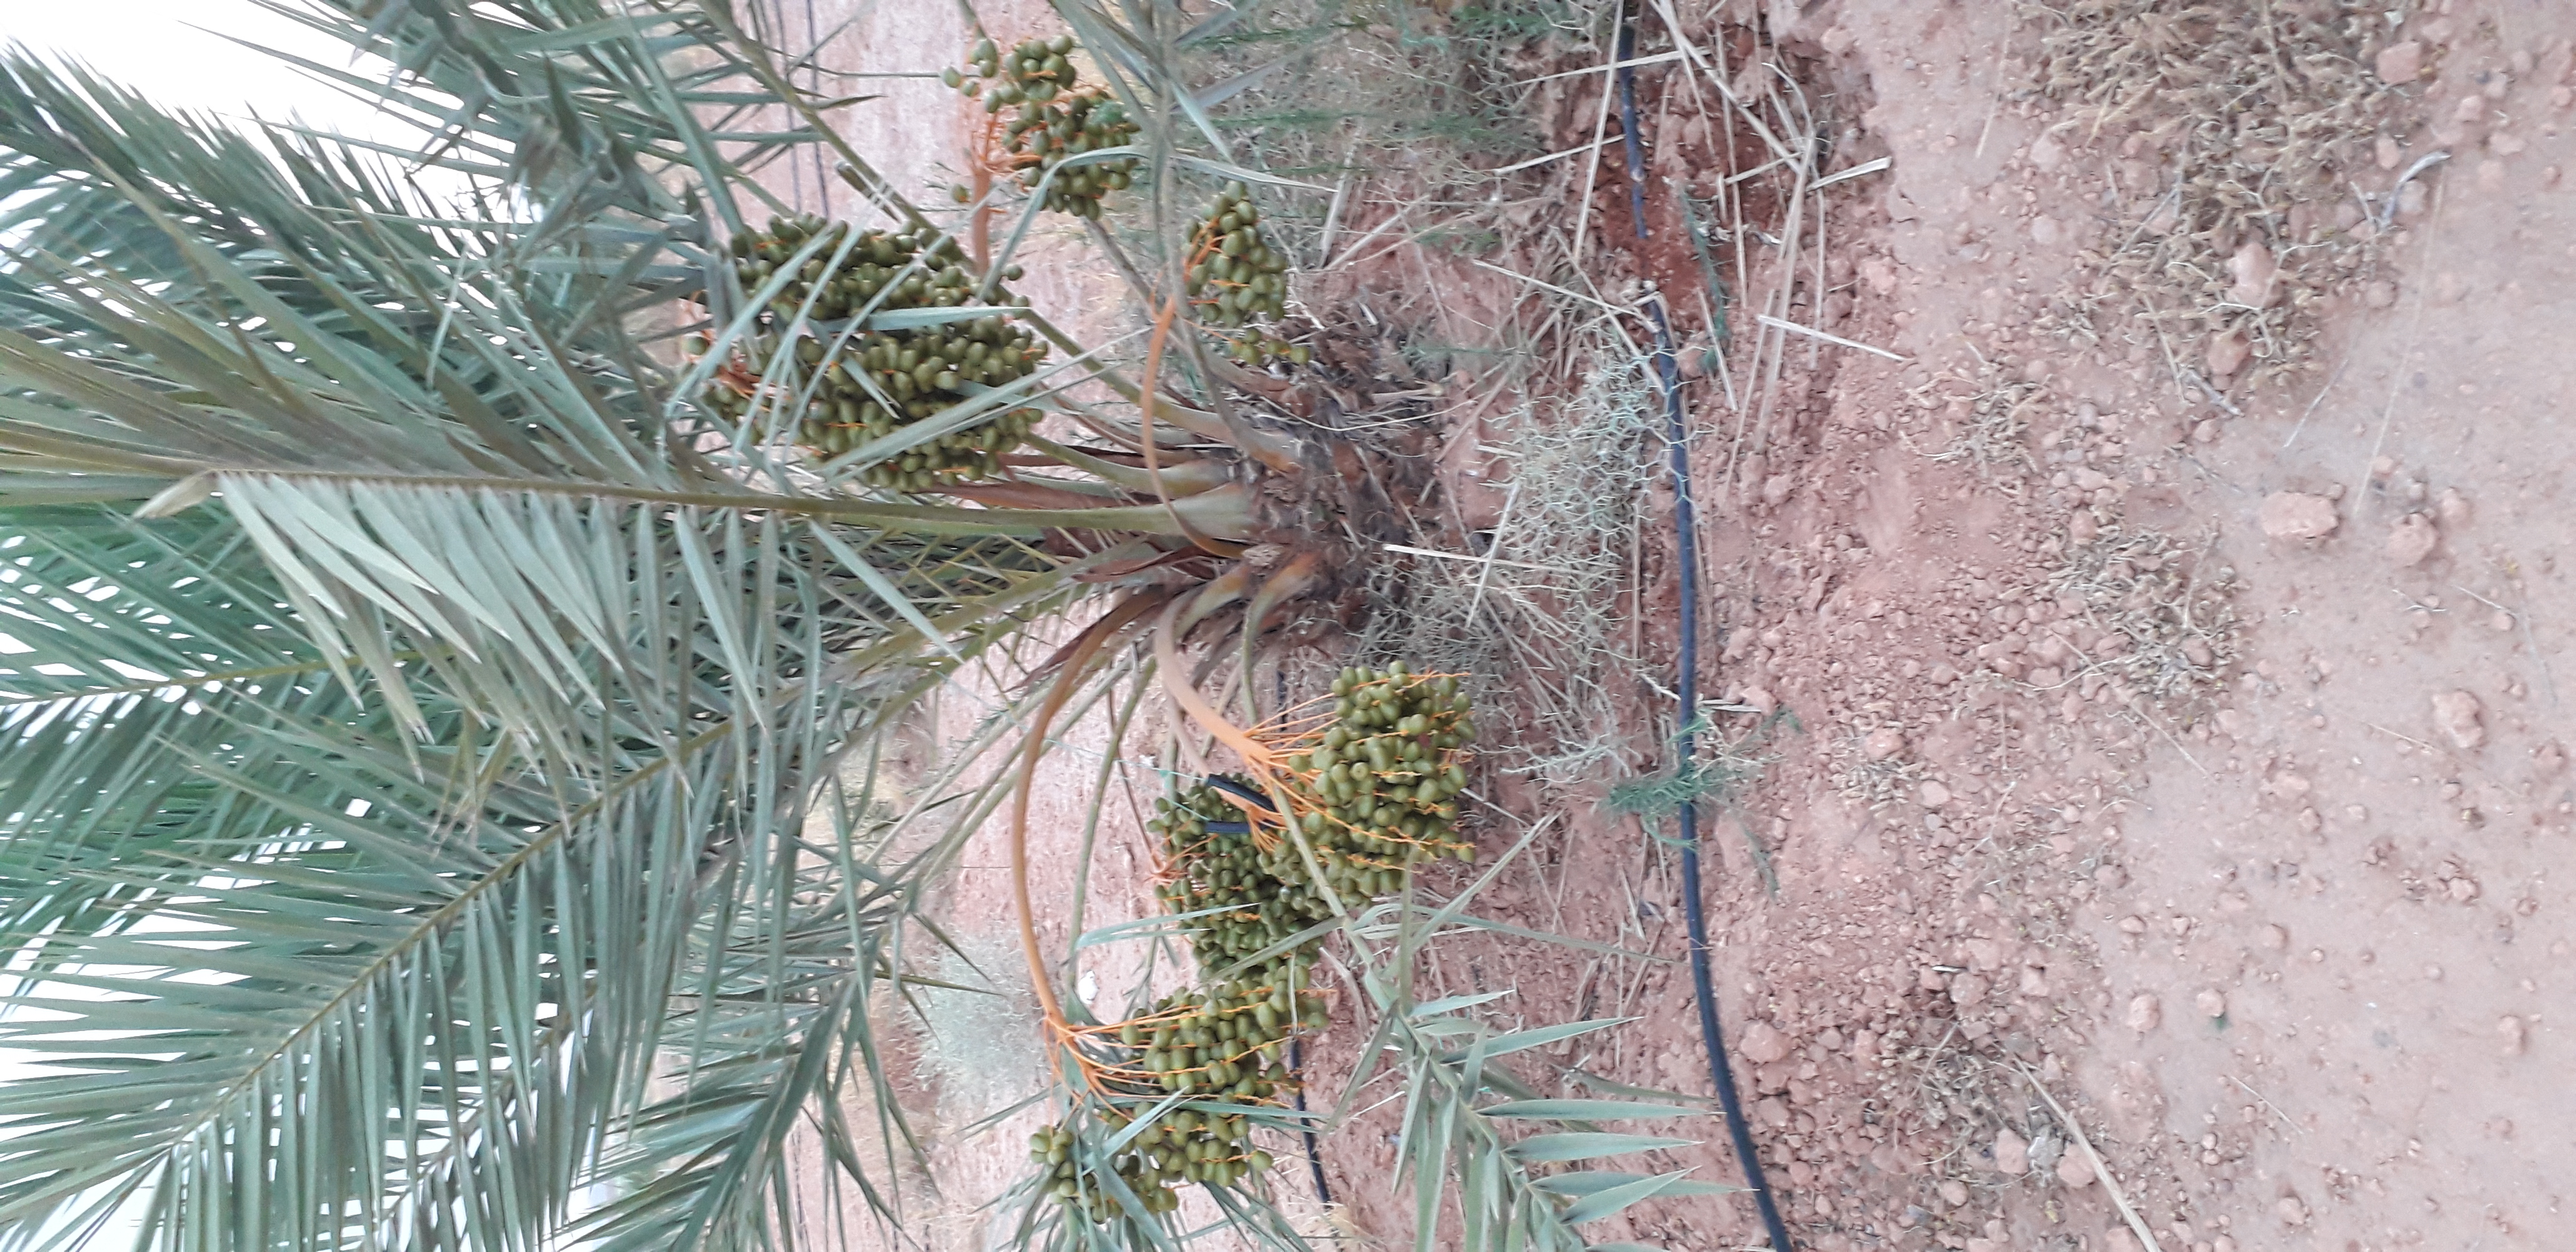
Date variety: Boufagous